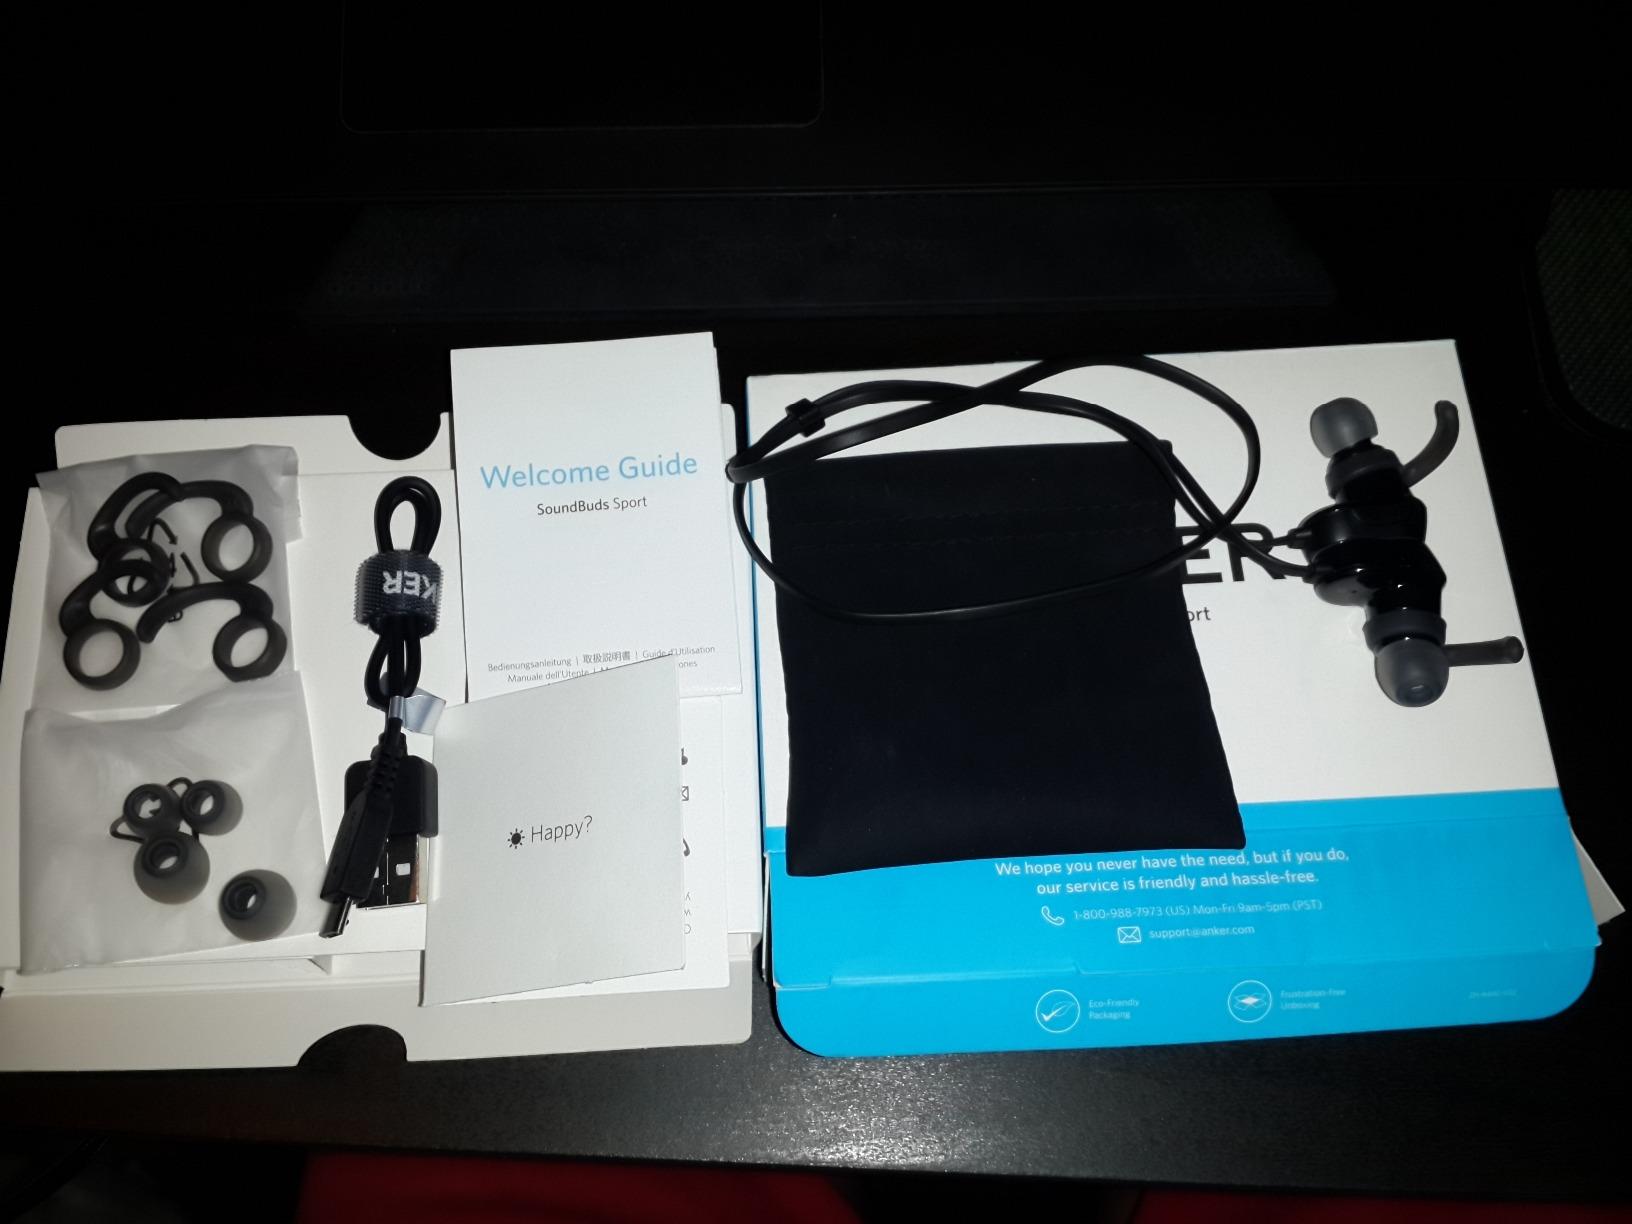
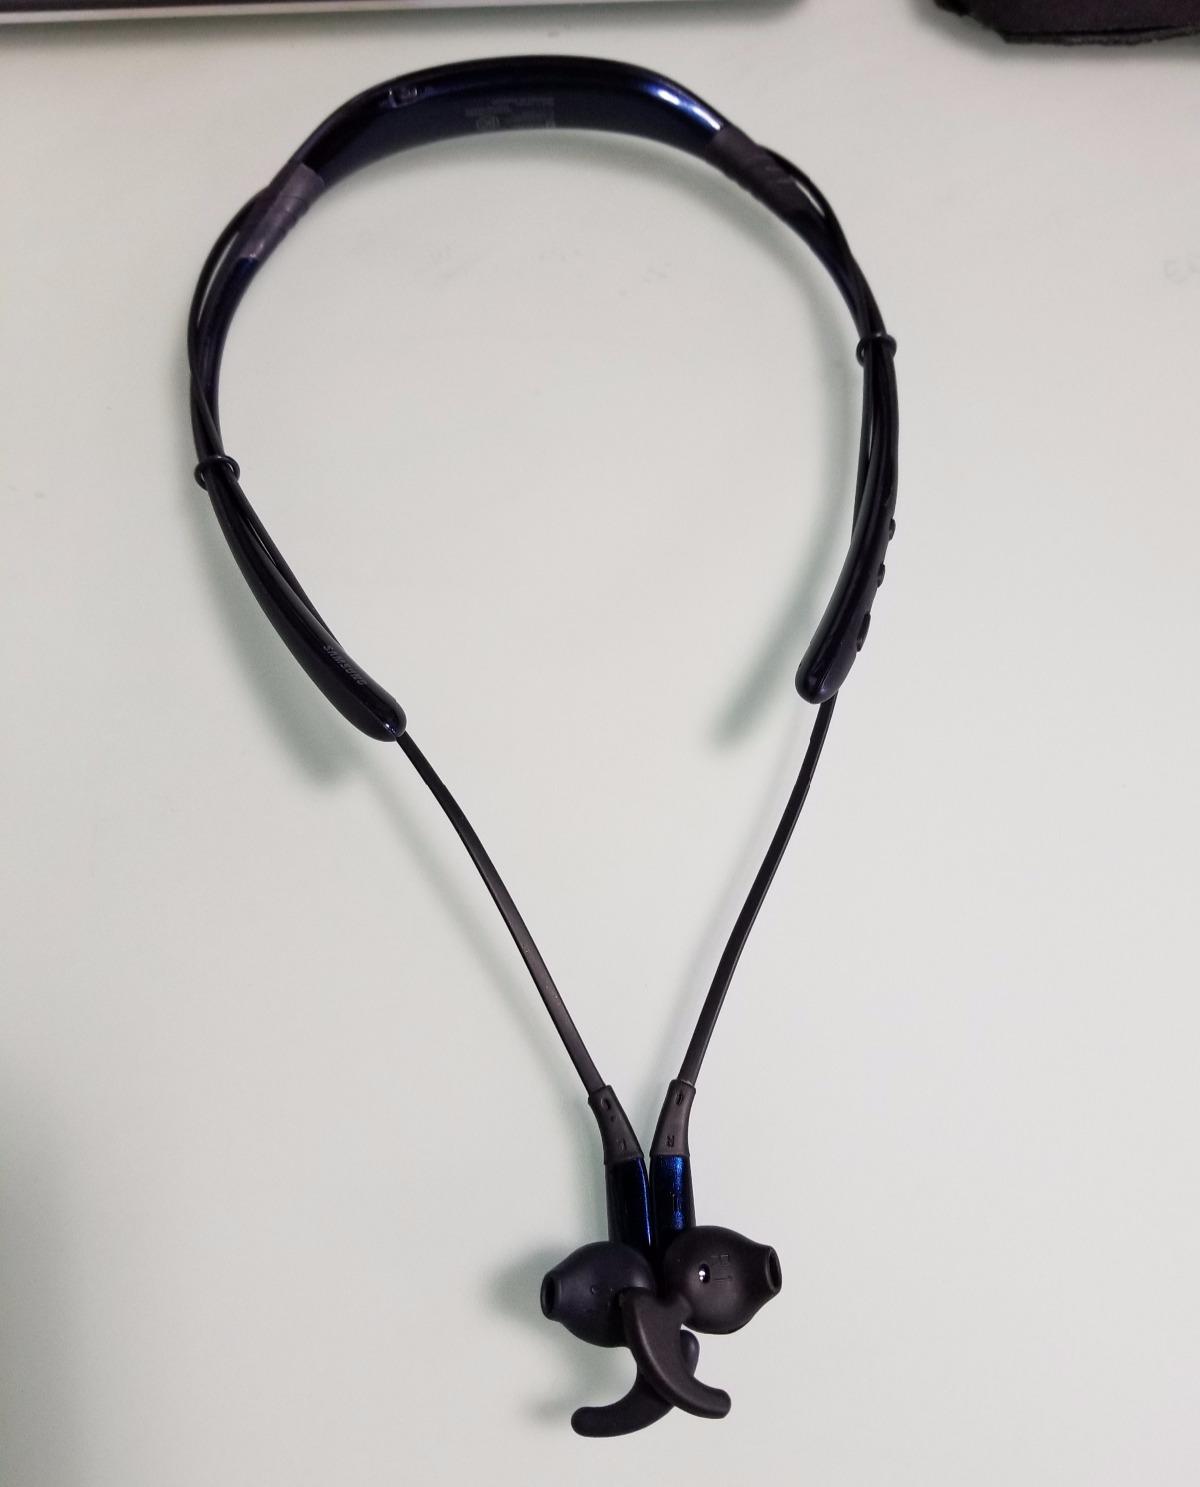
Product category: headphones
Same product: no